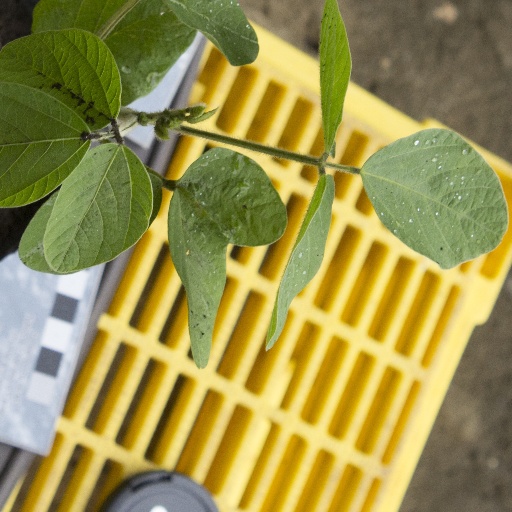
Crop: soybean